Diacria quadrangle

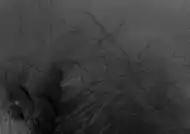
Milankovic crater central area, as seen by HiRISE. Click on image to see more details: dark dunes, beautiful dust devil tracks, and boulders (small bright dots).

Large portions of the martian surface are blanketed with bright reddish-ochre dust. The dust particles are typically less than 40 micrometres in size and are composed of iron oxide minerals. Data from the Thermal Emission Spectrometer (TES) on the Mars Global Surveyor spacecraft has allowed planetary scientists to estimate the amount of dust cover for broad swaths of the planet. In general, the Diacria quadrangle is extremely dusty, particularly in Arcadia Planitia and the region around the flank of Alba Mons and the Olympus Mons aureole in the southeastern portion of the quadrangle. A few large patches of relatively low dust cover occur in Amazonis Planitia and in the northwest corner of the quadrangle.